2002 NASCAR Winston Cup Series

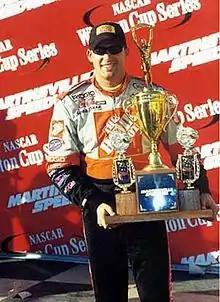
Tony Stewart, the 2002 Winston Cup Series champion

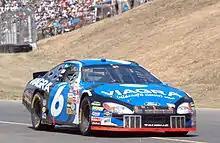
Mark Martin, driving the No. 6 car, came in second behind Stewart by 38 points.

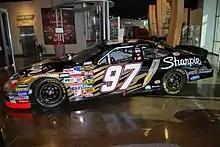
Kurt Busch, driving the No. 97 car, finished third in the championship.

The 2002 NASCAR Winston Cup Series was the 54th season of professional stock car racing in the United States and the 31st modern-era Cup Series season. It began on February 10, 2002, at Daytona International Speedway, and ended on November 17, 2002, at Homestead-Miami Speedway. Tony Stewart, driving for Joe Gibbs Racing, was declared as the Winston Cup champion. Bill Elliott won the 2002 NASCAR's Most Popular Driver Award. He would win it for the 16th and final time in his career. He withdrew from the ballot after receiving the award. The NASCAR Manufacturers' Championship was captured by Ford after winning 14 events and gaining 245 points over second-place finisher Chevrolet, who had 10 wins and 211 points.